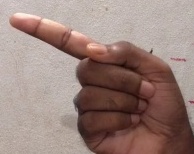
ASL sign: G